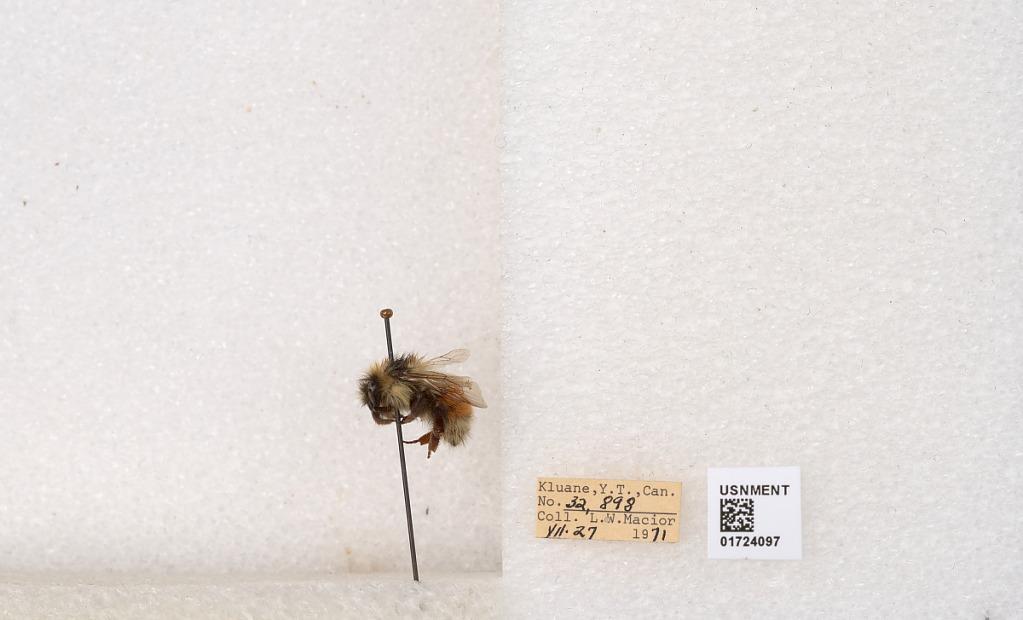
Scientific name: Bombus (Pyrobombus) sylvicola Kirby
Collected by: L. Macior
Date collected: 1971-7-27
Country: Canada
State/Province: Yukon Territory
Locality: Kluane National Park and Reserve
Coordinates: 60.7493, -139.504